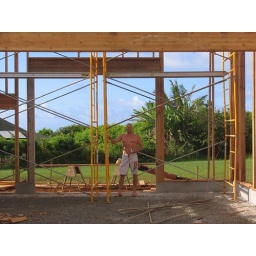
Tim by barn door (in back of garage)